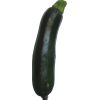
Label: dark_zucchini